Demi-Gods and Semi-Devils (film)

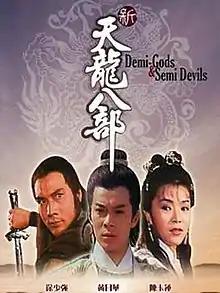
DVD cover art

Demi-Gods and Semi-Devils, also known as Dragon Story, is a 1984 Hong Kong film based on Louis Cha's novel of the same title. The film was directed and produced by Siu Sang and starred Norman Chui, Kent Tong, Felix Wong, Idy Chan, Lam Jan-kei and Austin Wai. The film is not to be confused with the television series of the same title produced by TVB, which was also released in the same year and shared some common cast members (Tong, Wong and Chan played the same roles in the television series as well).